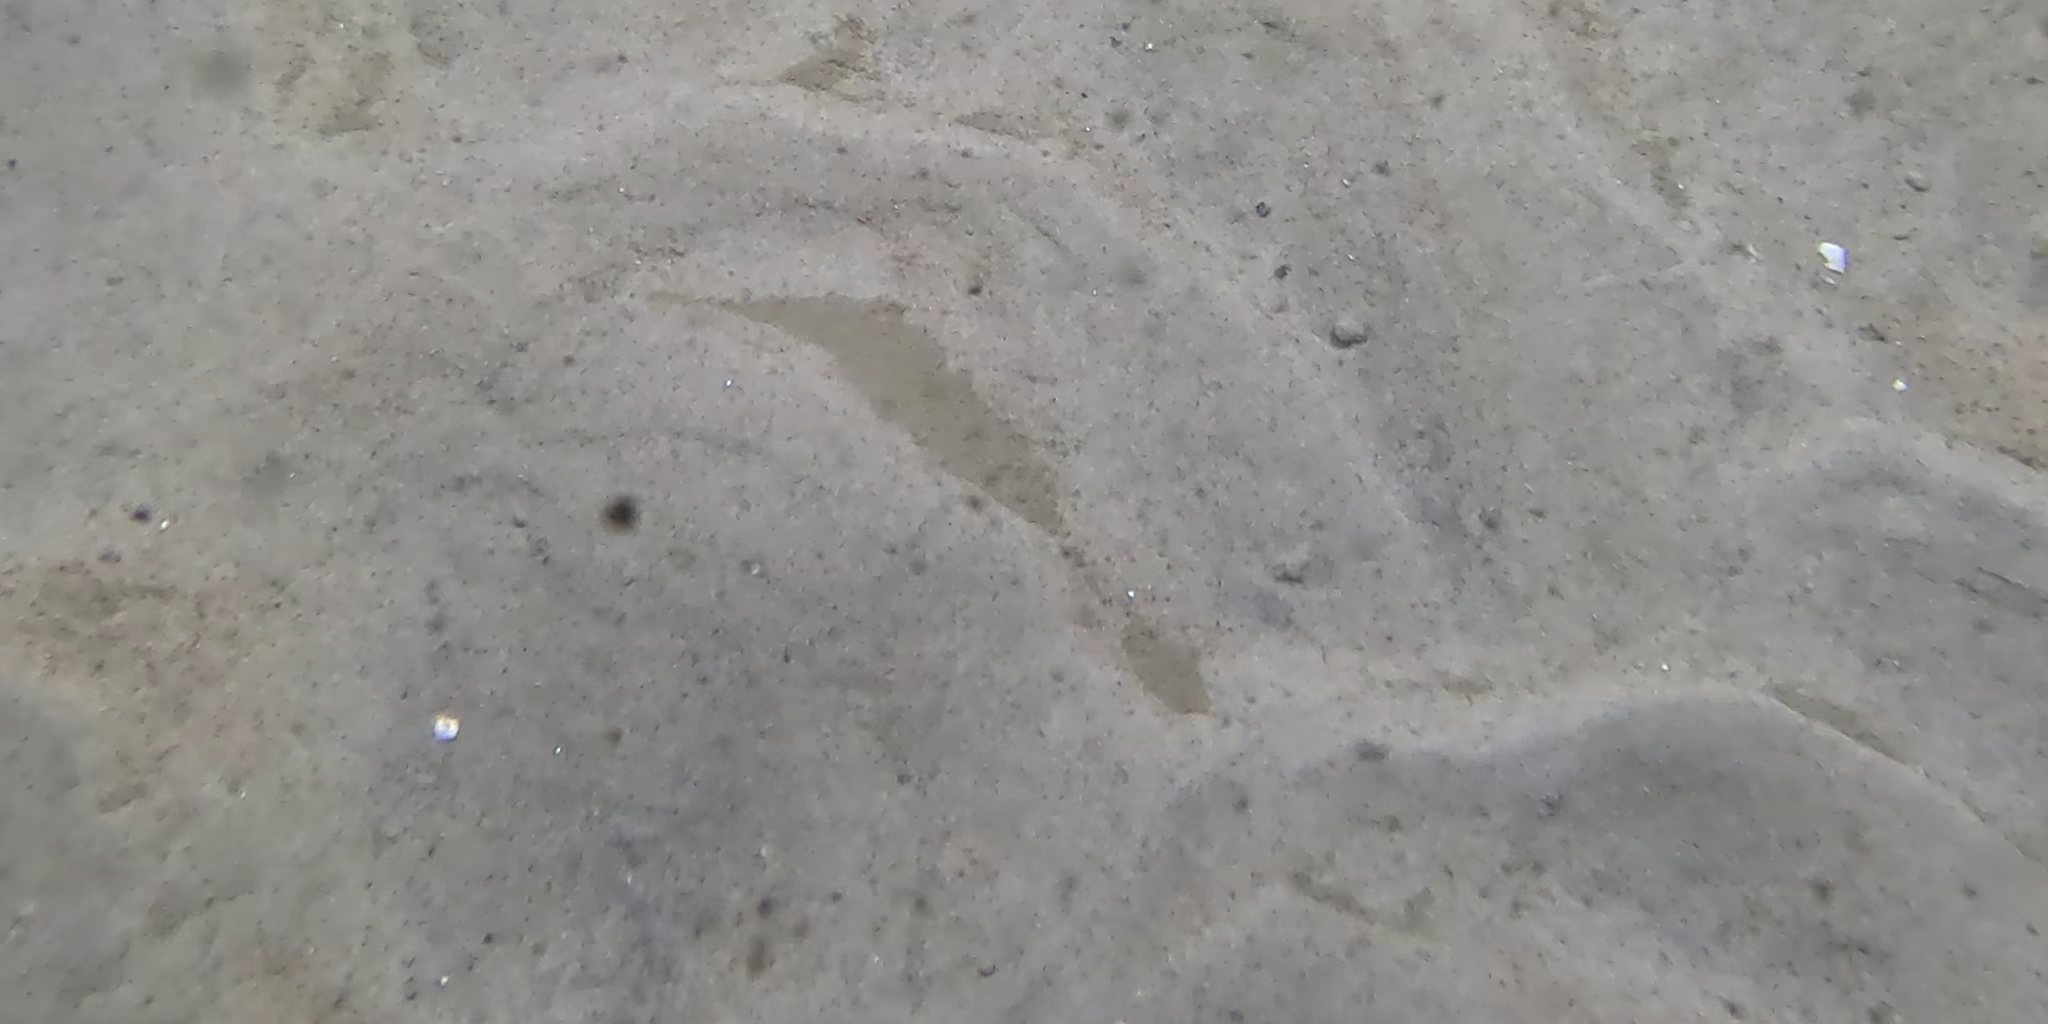
Seabed habitat: sand